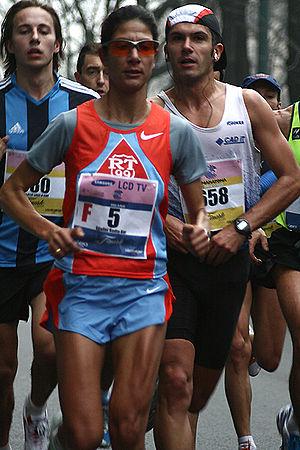
Le Semi-marathon Rome-Ostie est une course de semi-marathon se déroulant tous les ans entre les villes de Rome et d'Ostie, en Italie. Créée en 1974, l'épreuve fait partie du circuit international des IAAF Road Race Label Events, dans la catégorie des « Labels d'or ».
Nadia Ejjafini est une athlète italienne d'origine marocaine, spécialiste du fond et du marathon. elle a vécu en France, a représenté Bahreïn lors de deux Jeux olympiques d'été et est devenue italienne par mariage en 2009.